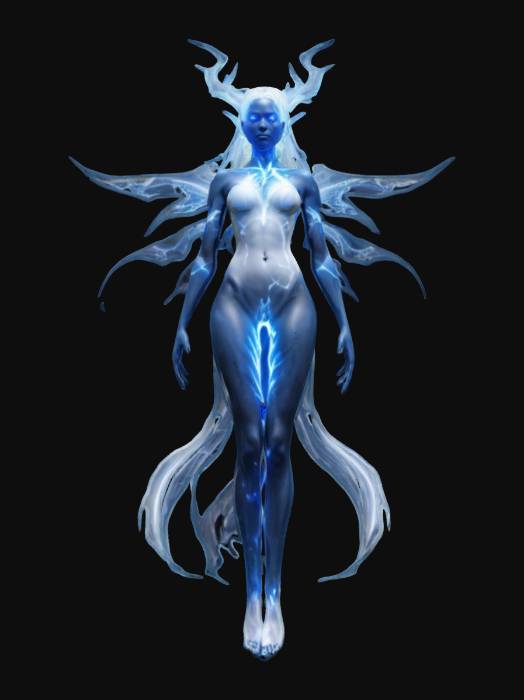
미적 점수 (1~10점): 6